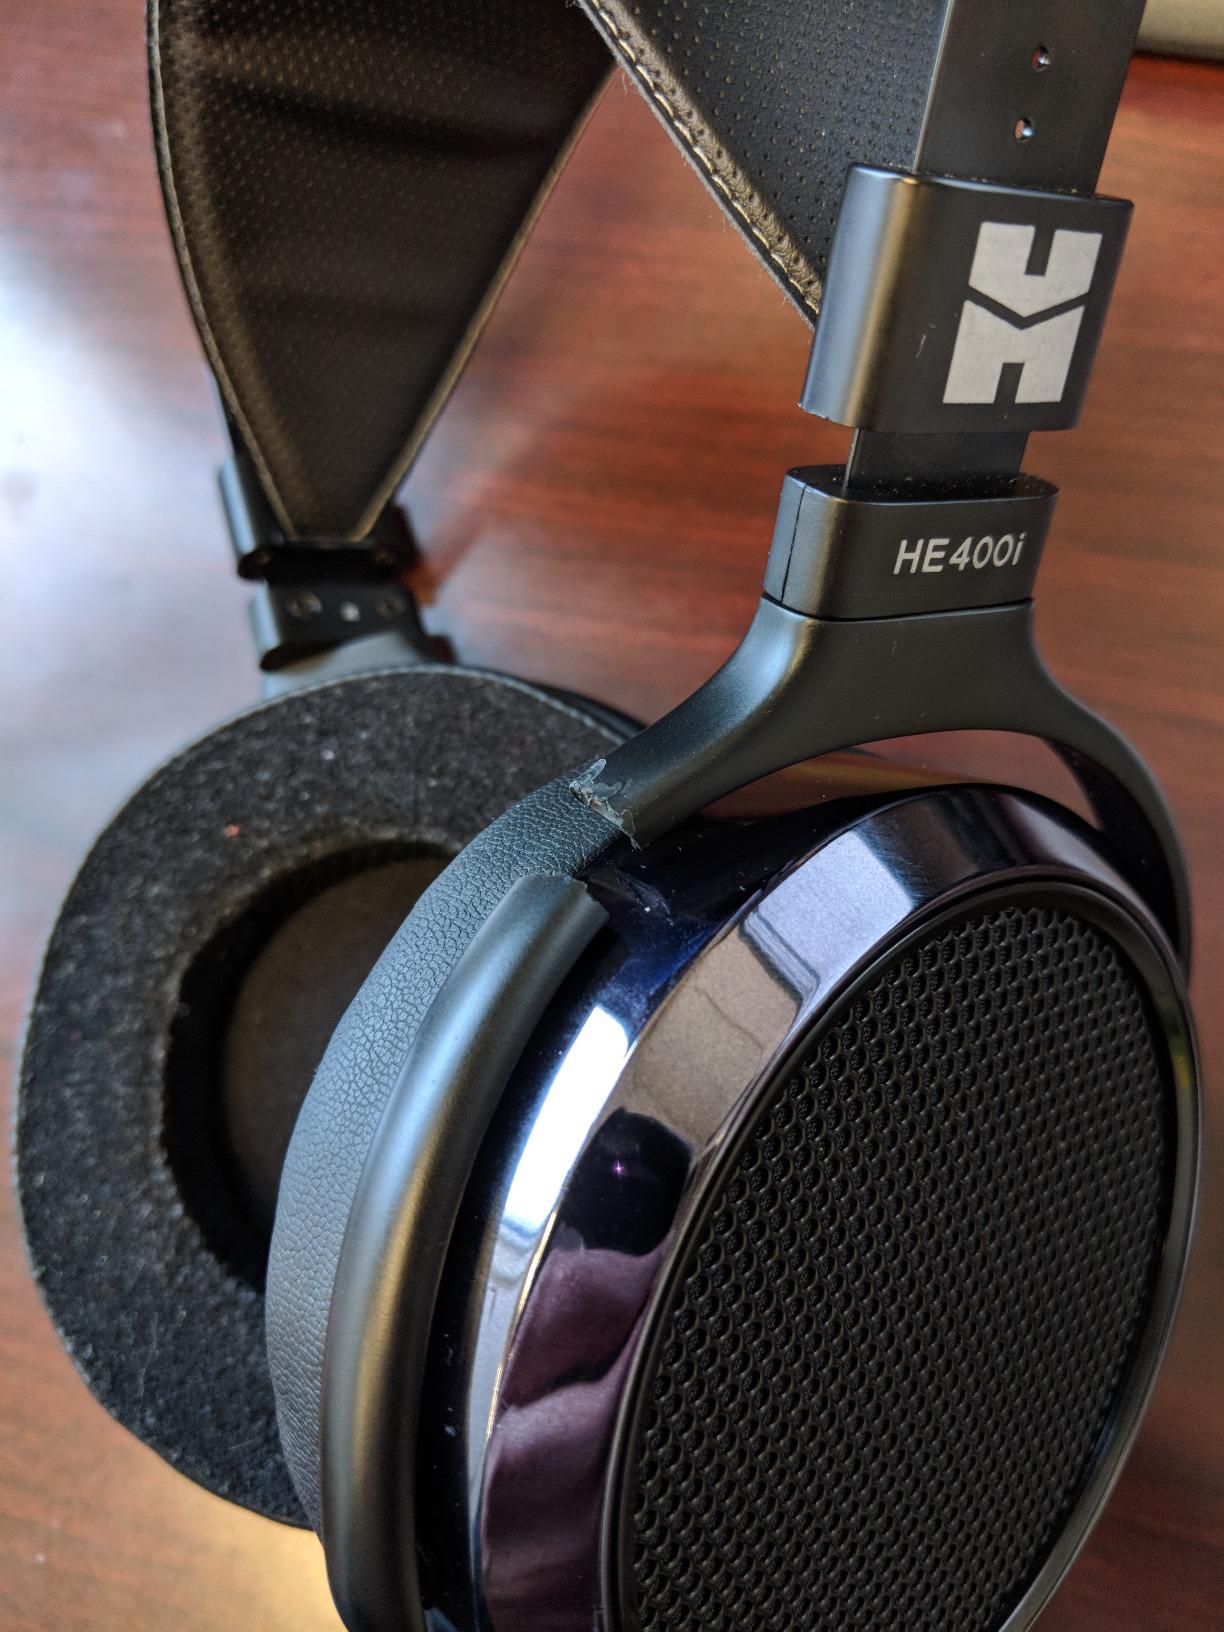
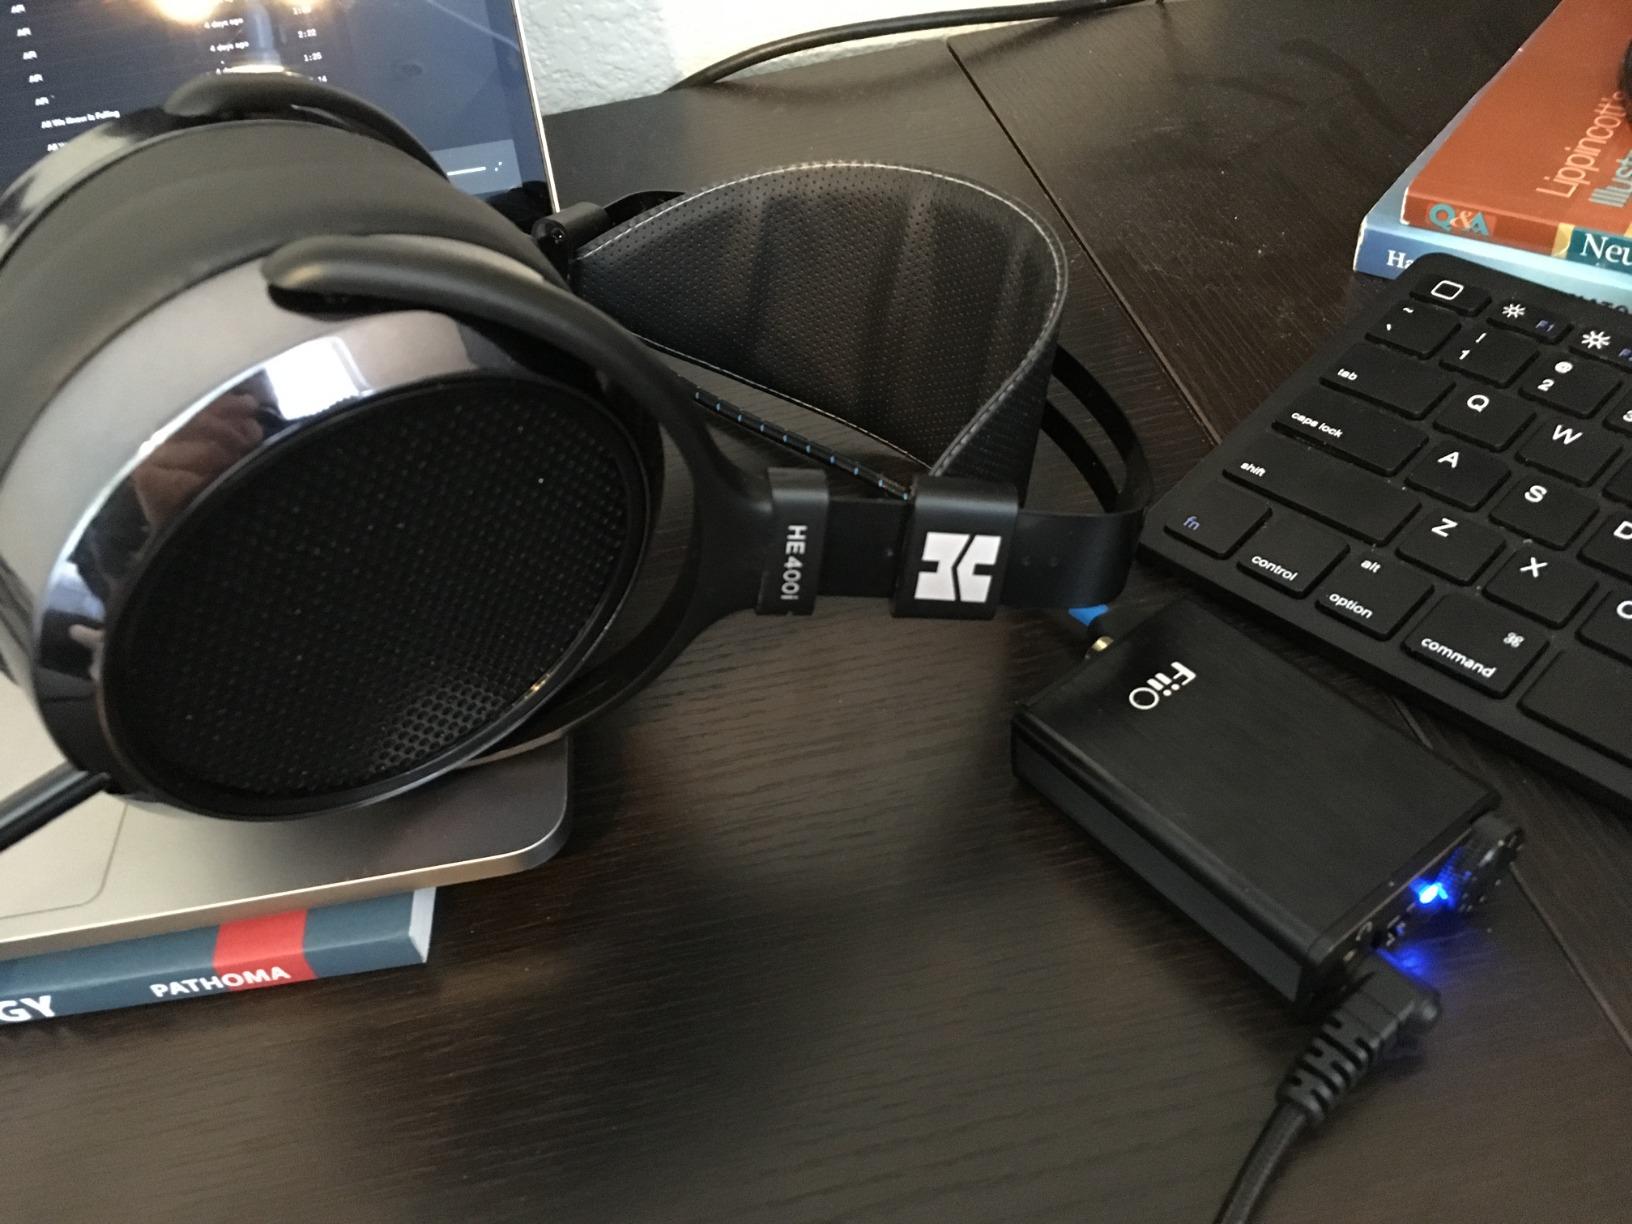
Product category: headphones
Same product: yes